Question: Please indicate a possible affordance area of baseball bat that can be used for holding
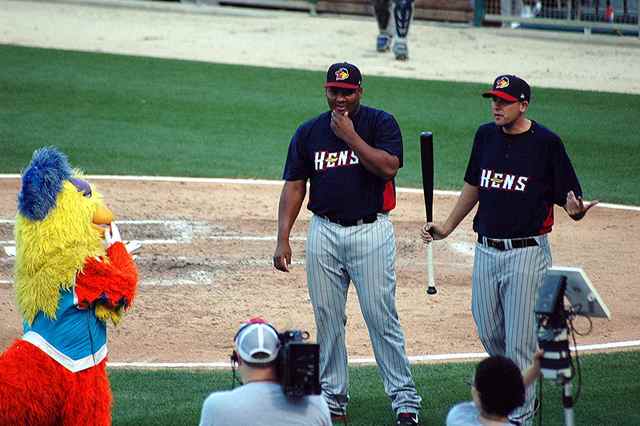
Answer: [411.5, 212, 445.5, 252]